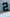
Number: 2